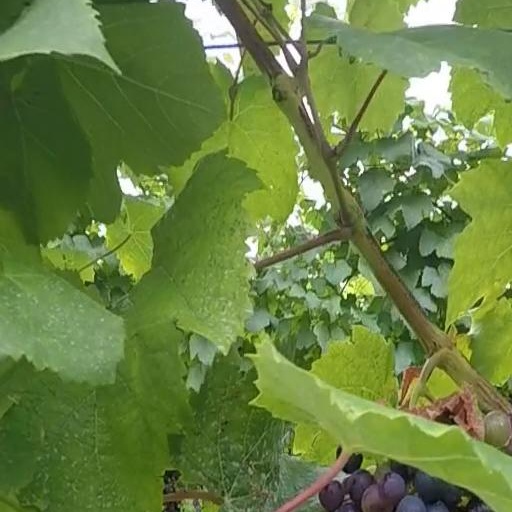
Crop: grape